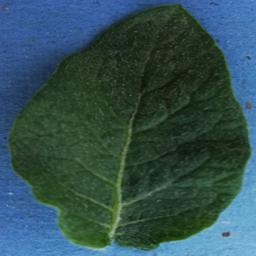
Etiqueta: Sana